Dear Tenant

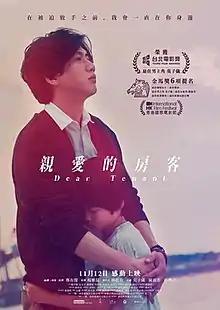

Dear Tenant is a 2020 Taiwanese drama film directed by Cheng Yu-chieh starring Mo Tzu-yi, Chen Shu-fang and Bai Run-yin. It was primarily filmed in Keelung city and contains themes such as homosexuality, euthanasia and adoption rights. The film won both Best Leading Actor for Mo and Best Supporting Actress for Chen at the 57th Golden Horse Awards.